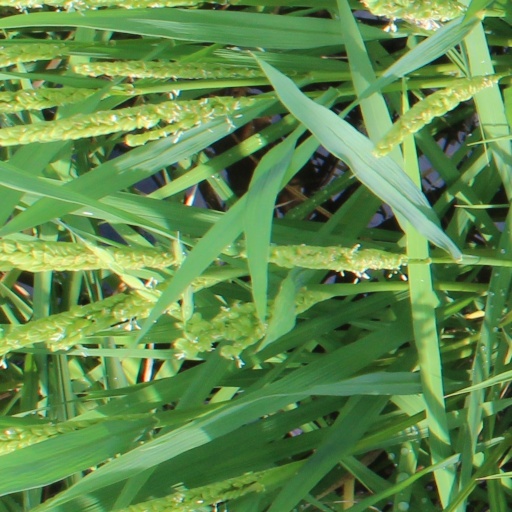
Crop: rice